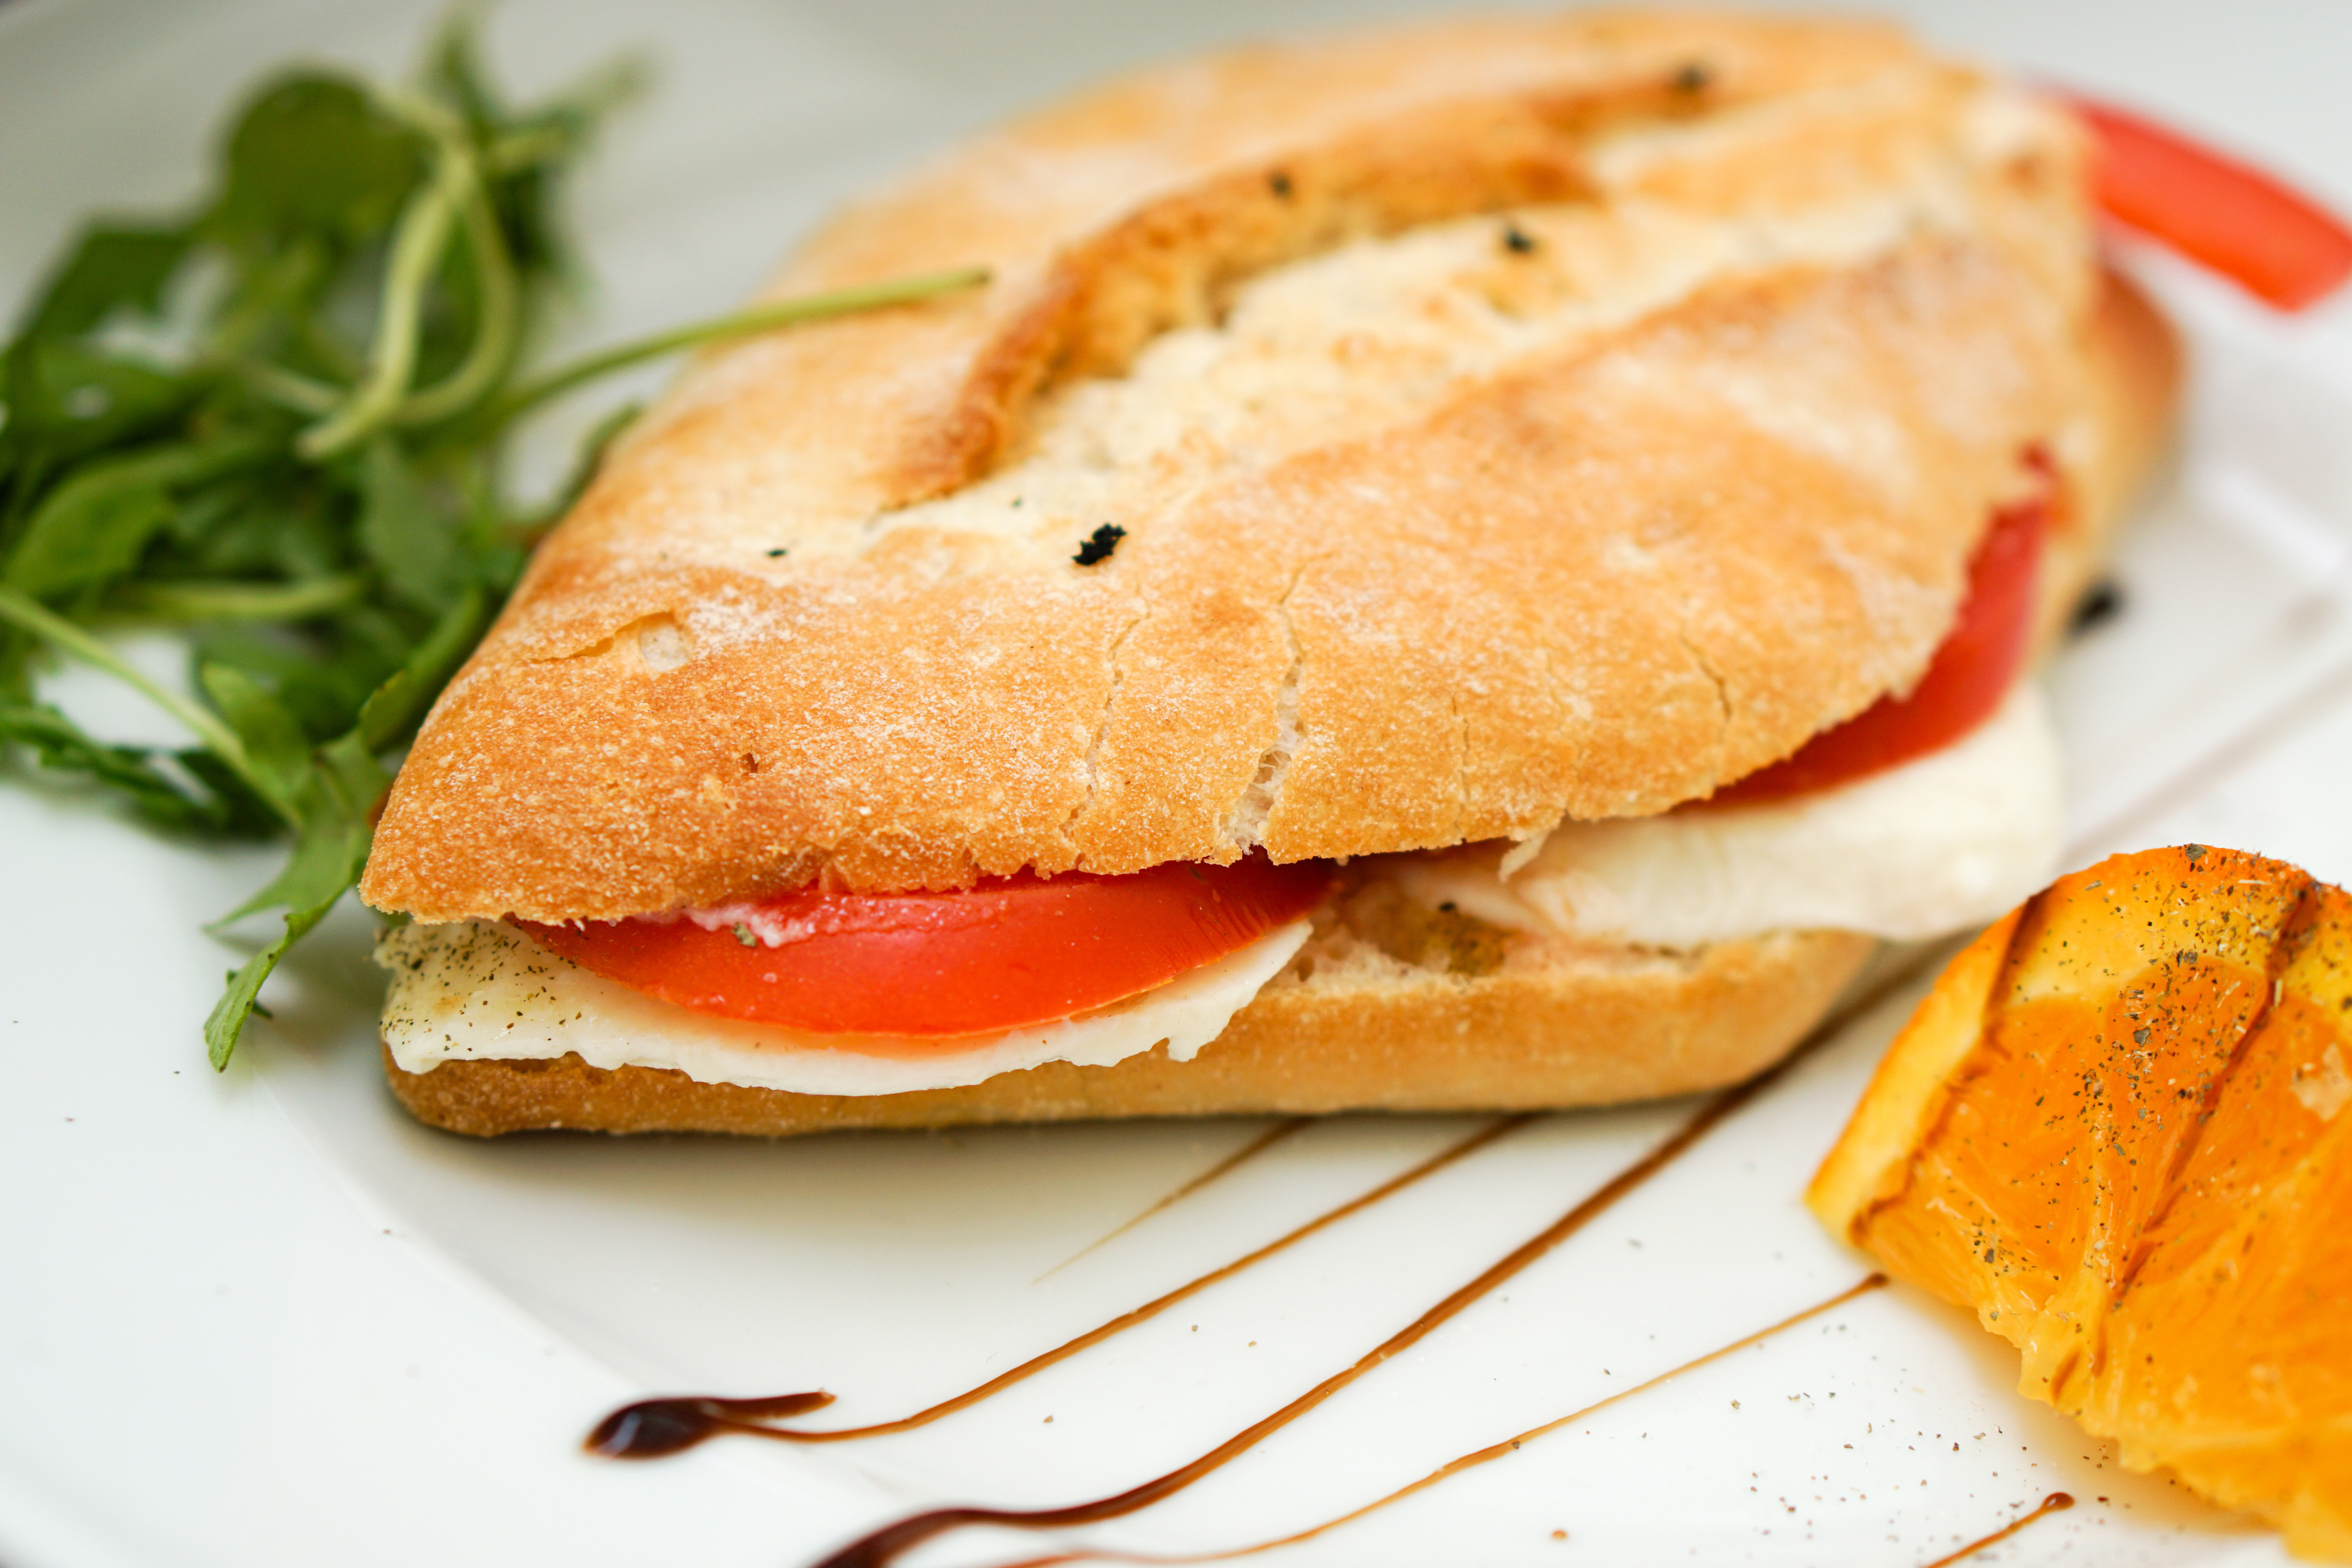
dish, food, cuisine, ingredient, baked goods, Bocadillo, sandwich, produce, finger food, staple food, fast food, ciabatta, breakfast sandwich, banh mi, american food, recipe, bread, appetizer